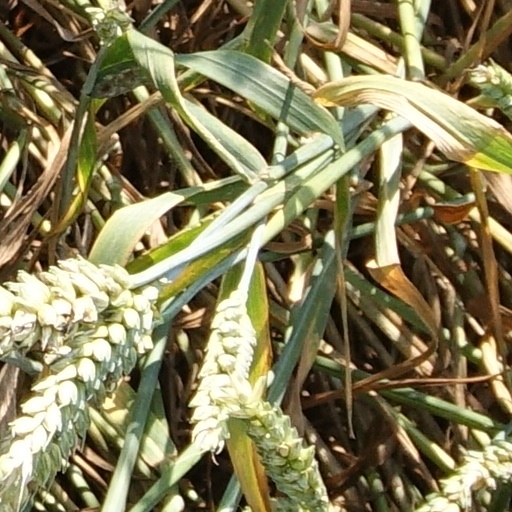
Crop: wheat